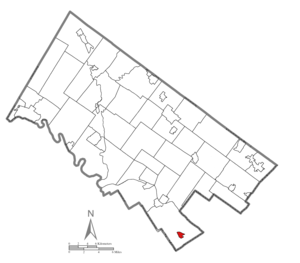
Narberth est un borough situé dans le comté de Montgomery, dans le Commonwealth de Pennsylvanie, aux États-Unis. Sa population s’élevait à 4 282 habitants lors du recensement de 2010, estimée à 4 348 habitants en 2018.